Phoenix (mythology)

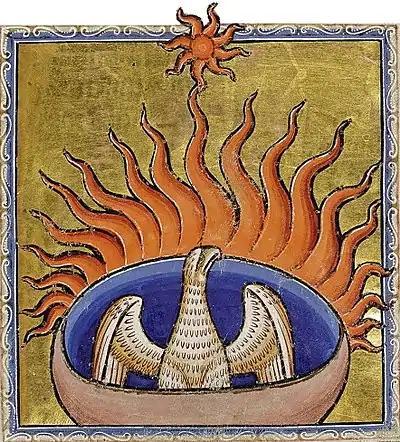
Detail from the 12th-century "Aberdeen Bestiary", featuring a phoenix

According to Pliny the Elder, a senator Manilius (Marcus Manilius?) had written that the phoenix appeared at the end of each Great Year, which he wrote of "in the consulship of Gnaeus Cornelius and Publius Licinius", that is, in 96 BC, that a cycle was 540 years, and that it was 215 into the cycle (i.e. it began in 311 BC). Another of Pliny's sources, Cornelius Valerianus, is cited for an appearance of the phoenix in 36 AD "in the consulship of Quintus Plautius and Sextus Papinius". Pliny states that a purported phoenix seen in Egypt in 47 AD was brought to the capital and exhibited in the Comitium in time for the 800th anniversary of the foundation of Rome by Romulus, though he added that "nobody would doubt that this phoenix was a fabrication".